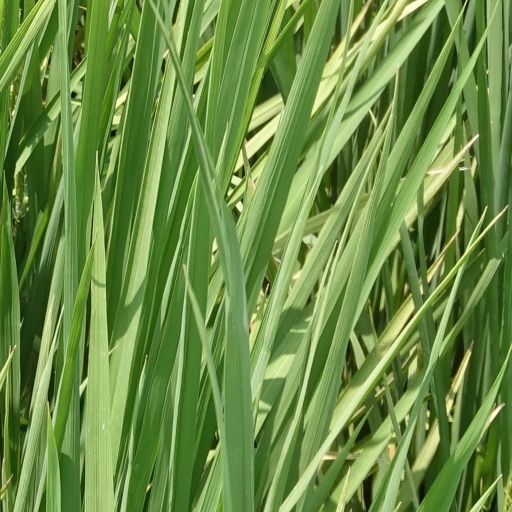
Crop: rice